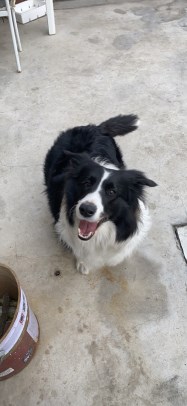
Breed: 2594-n000109-Border_collie